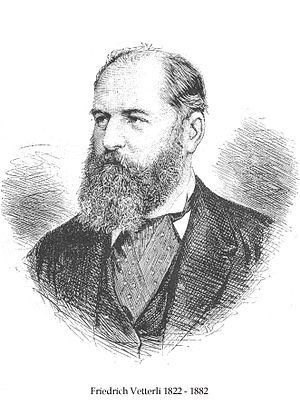
Portrait gravure de Friedrich Vetterli, armurier suisse, concepteur du fusil portant son nom
L'appellation fusil Vetterli désigne une série de fusils militaires à répétition et à chargement par la culasse adoptés par l'armée suisse en 1869, où ils remplacent différents modèles de fusils à chargement par bouche, principalement la carabine fédérale 1851, le fusil d'infanterie 1863 et des armes à chargement par la culasse, les Milbank-Amsler 1867 et Peabody 1867. Ils céderont eux-mêmes leur place en 1889 au fusil Schmidt-Rubin. Les fusils Vetterli furent conçus par Johann-Friedrich Vetterli, directeur technique de la Société Industrielle Suisse SIG, à Neuhausen.